Muskegon, Michigan

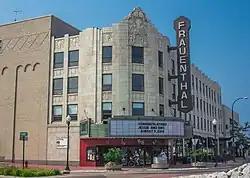
Frauenthal Center for the Performing Arts

Downtown Muskegon serves as the hub for much of Muskegon County. Positioned along the southern shoreline of Muskegon Lake, it stretches for nearly two miles. Downtown is home to a number of hotels, a 25,000-square-foot convention center completed in 2021, and the Trinity Health Arena. The Muskegon Farmer's Market welcomes more than 10,000 visitors every Saturday in the summer, and the boutique incubator shops and chalets on Western Avenue are a popular attraction for residents and tourists looking to support small businesses.